COVID-19 pandemic in Nevada

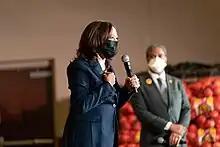
U.S. vice president Kamala Harris in Las Vegas to promote the American Rescue Plan, March 2021.

On May 11, 2020, Sisolak declared a fiscal state of emergency due to COVID-19's impact on the economy. The declaration allowed the state access to a $400 million emergency fund. Sisolak also proposed changes to the state budget. These measures included a salary freeze and the furlough of all state employees, both resulting in less than 50 permanent layoffs. Nevada faced a $900 million deficit for the budget year ending June 30, and a $1.3 billion deficit for the next year. The Nevada Legislature approved Sisolak's proposed budget cuts, which totaled $116 million.